Kyo Kara Maoh!

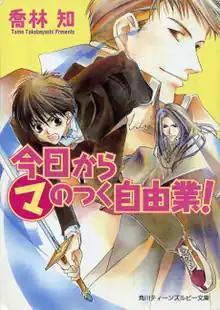
Cover of the first light novel

is a series of Japanese light novels written by Tomo Takabayashi and illustrated by Temari Matsumoto. The story follows the adventures of Yuri Shibuya, an average 15-year-old Japanese high school student, who is suddenly transported to another world where he is told that he is now the king of demons.